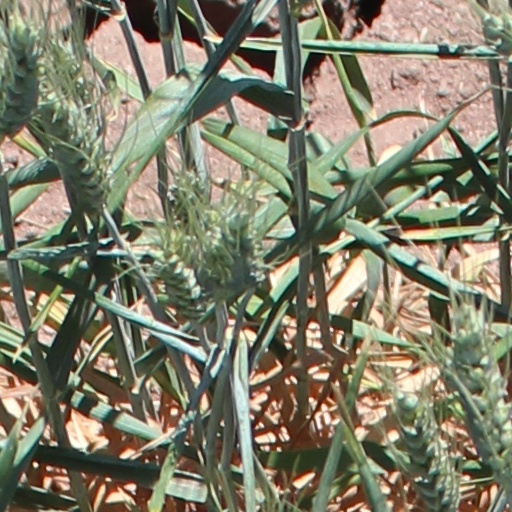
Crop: wheat